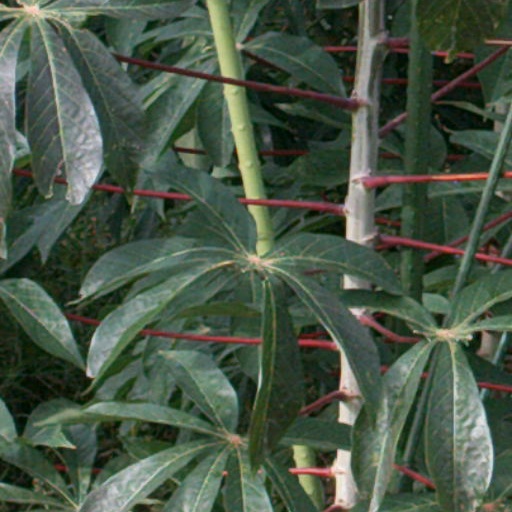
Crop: cassava